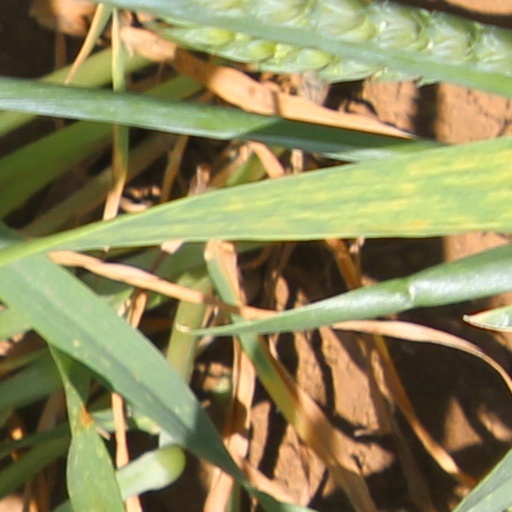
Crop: wheat